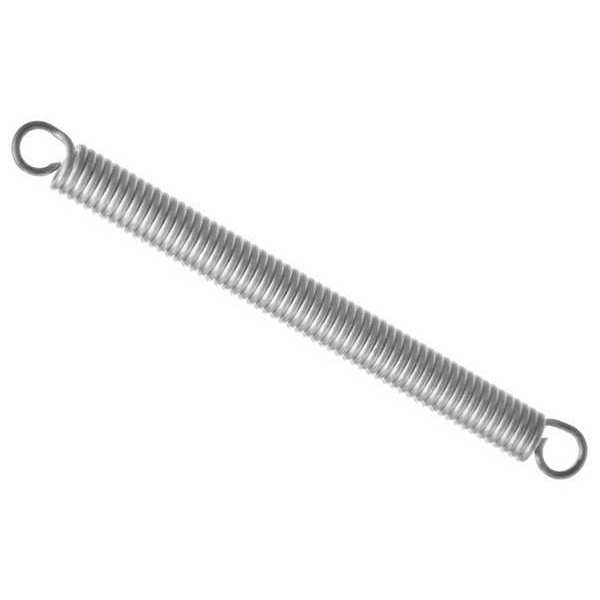
Metric Extension Spring, SS, PK2
Metric Extension Spring,Package Quantity 2 graingerSKU: 782DL6, mscSKU: , zoro_no: G901796344, mongo_id: 65bbe5873aaddbd5a9fcc17f
Brand: SPEC
Category: Hardware > Hardware Accessories > Springs > Extension Springs